Grand Ethiopian Renaissance Dam

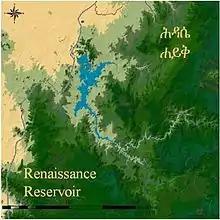
Renaissance Reservoir

Two "bottom" outlets at above sea level or above the local river bed level are available for delivering water to Sudan and Egypt under special circumstances, in particular for irrigation purposes downstream, if the level of the reservoir falls below the minimum operating level of but also during the initial filling process of the reservoir.